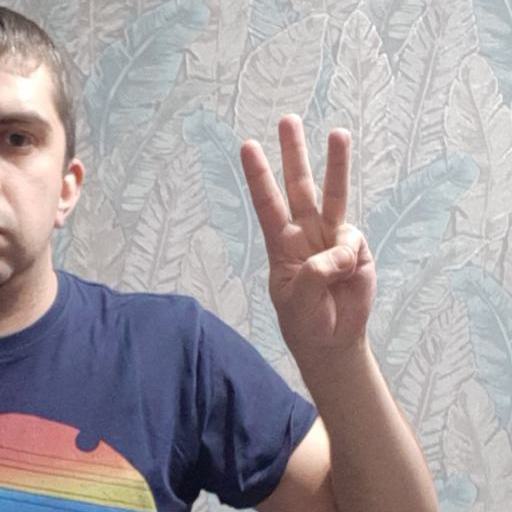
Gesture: three